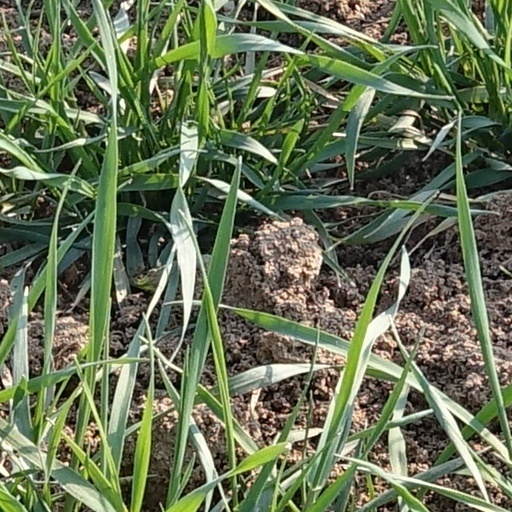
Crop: wheat